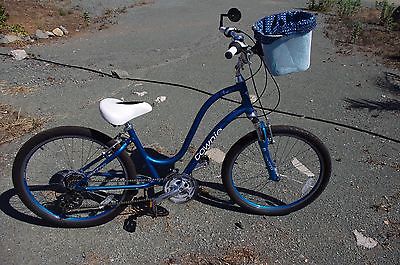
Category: bicycle